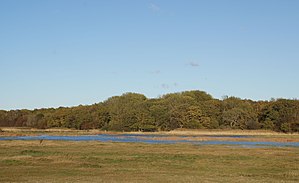
Sydamager
Strandeng ved Kongelunden.
Sydamager er navnet på de store fredede strandengsarealer og og strandoverdrev, der går fra Kongelunden langs Amagers vest- og sydkyst helt til Dragør. Området ligger i Dragør Kommune, og samlet blev et areal på i alt 350 hektar fredet over mange gange mellem 1939-1984.